Steve Bannon

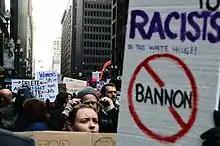
A placard criticizing Bannon at an anti-Trump protest in November 2016

On August 17, 2016, with 88 days until the 2016 presidential election, Bannon was appointed chief executive of Donald Trump's presidential campaign. Bannon left "Breitbart", the Government Accountability Institute and Cambridge Analytica, to take the job. Shortly after he had assumed the chief executive role, the chairman of the Trump campaign, Paul Manafort, was dismissed.